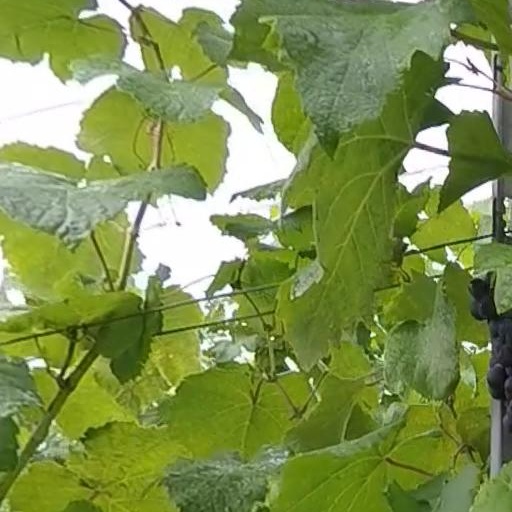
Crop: grape